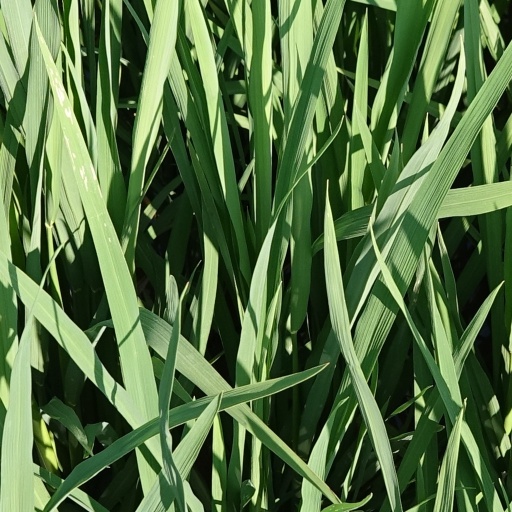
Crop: rice